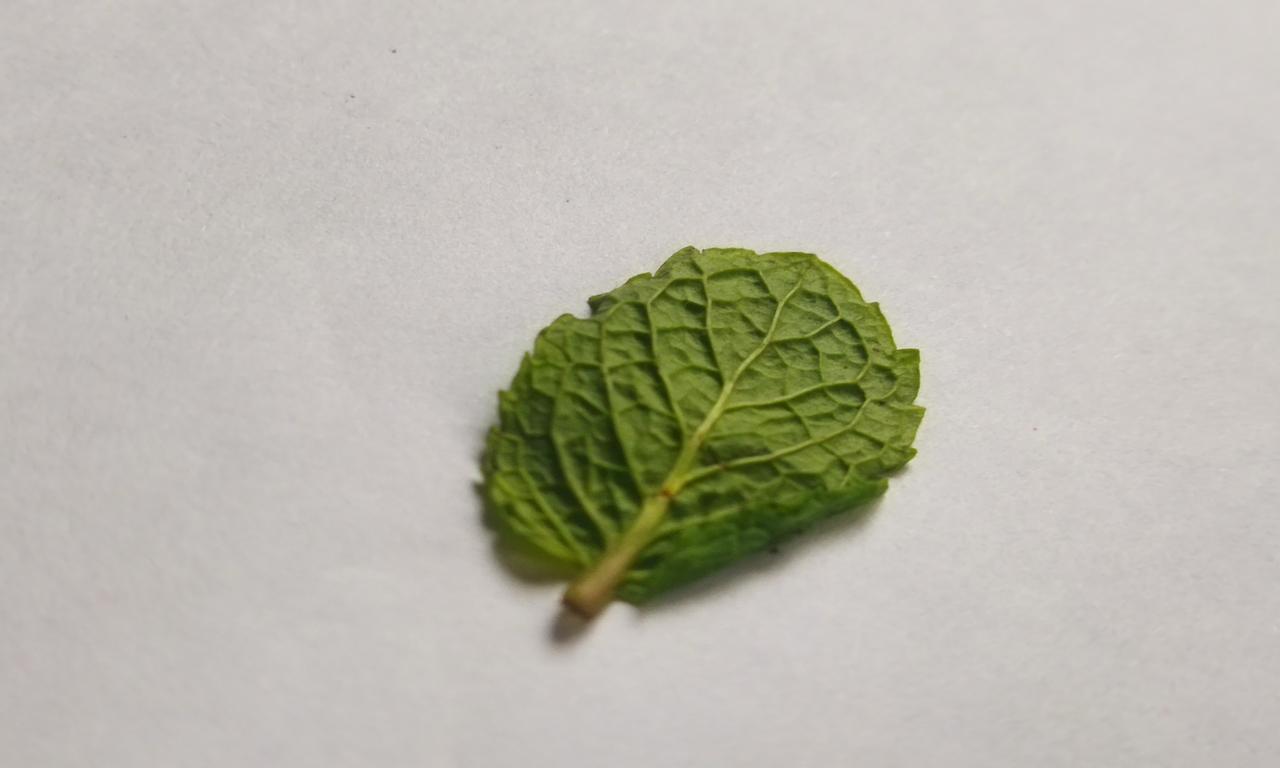
Label: Fresh